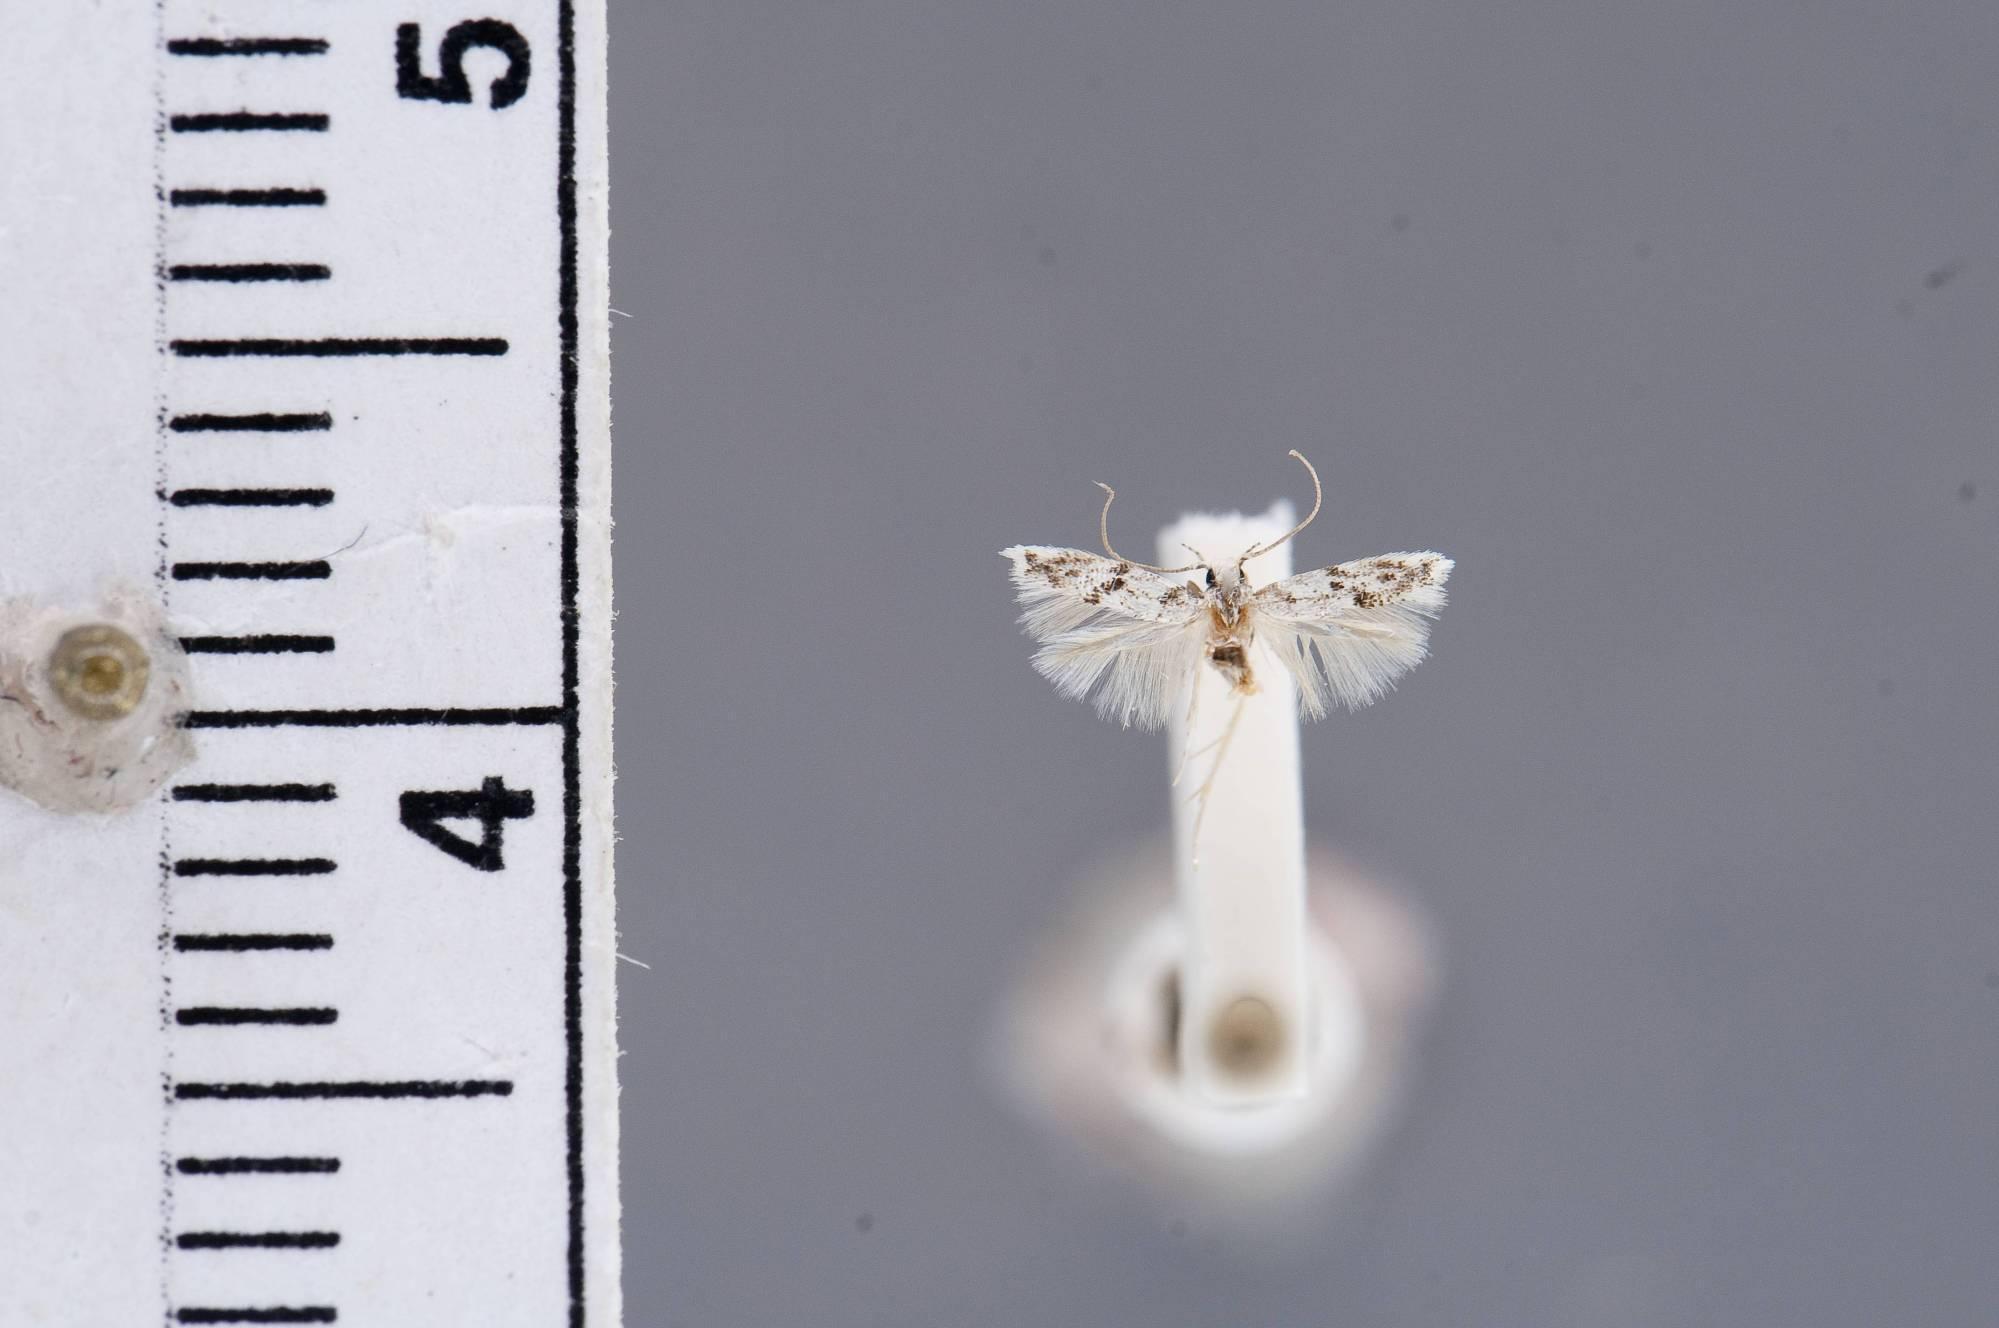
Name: Herlinda iota
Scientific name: Herlinda iota Clarke, 1986
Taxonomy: Animalia, Arthropoda, Insecta, Lepidoptera, Glossata, Cosmopterigidae, Cosmopteriginae
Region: J. F. Clarke
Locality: Nuku Hiva, Taiohae, Marquesas Islands, French Polynesia, France
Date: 28 Jan 1968